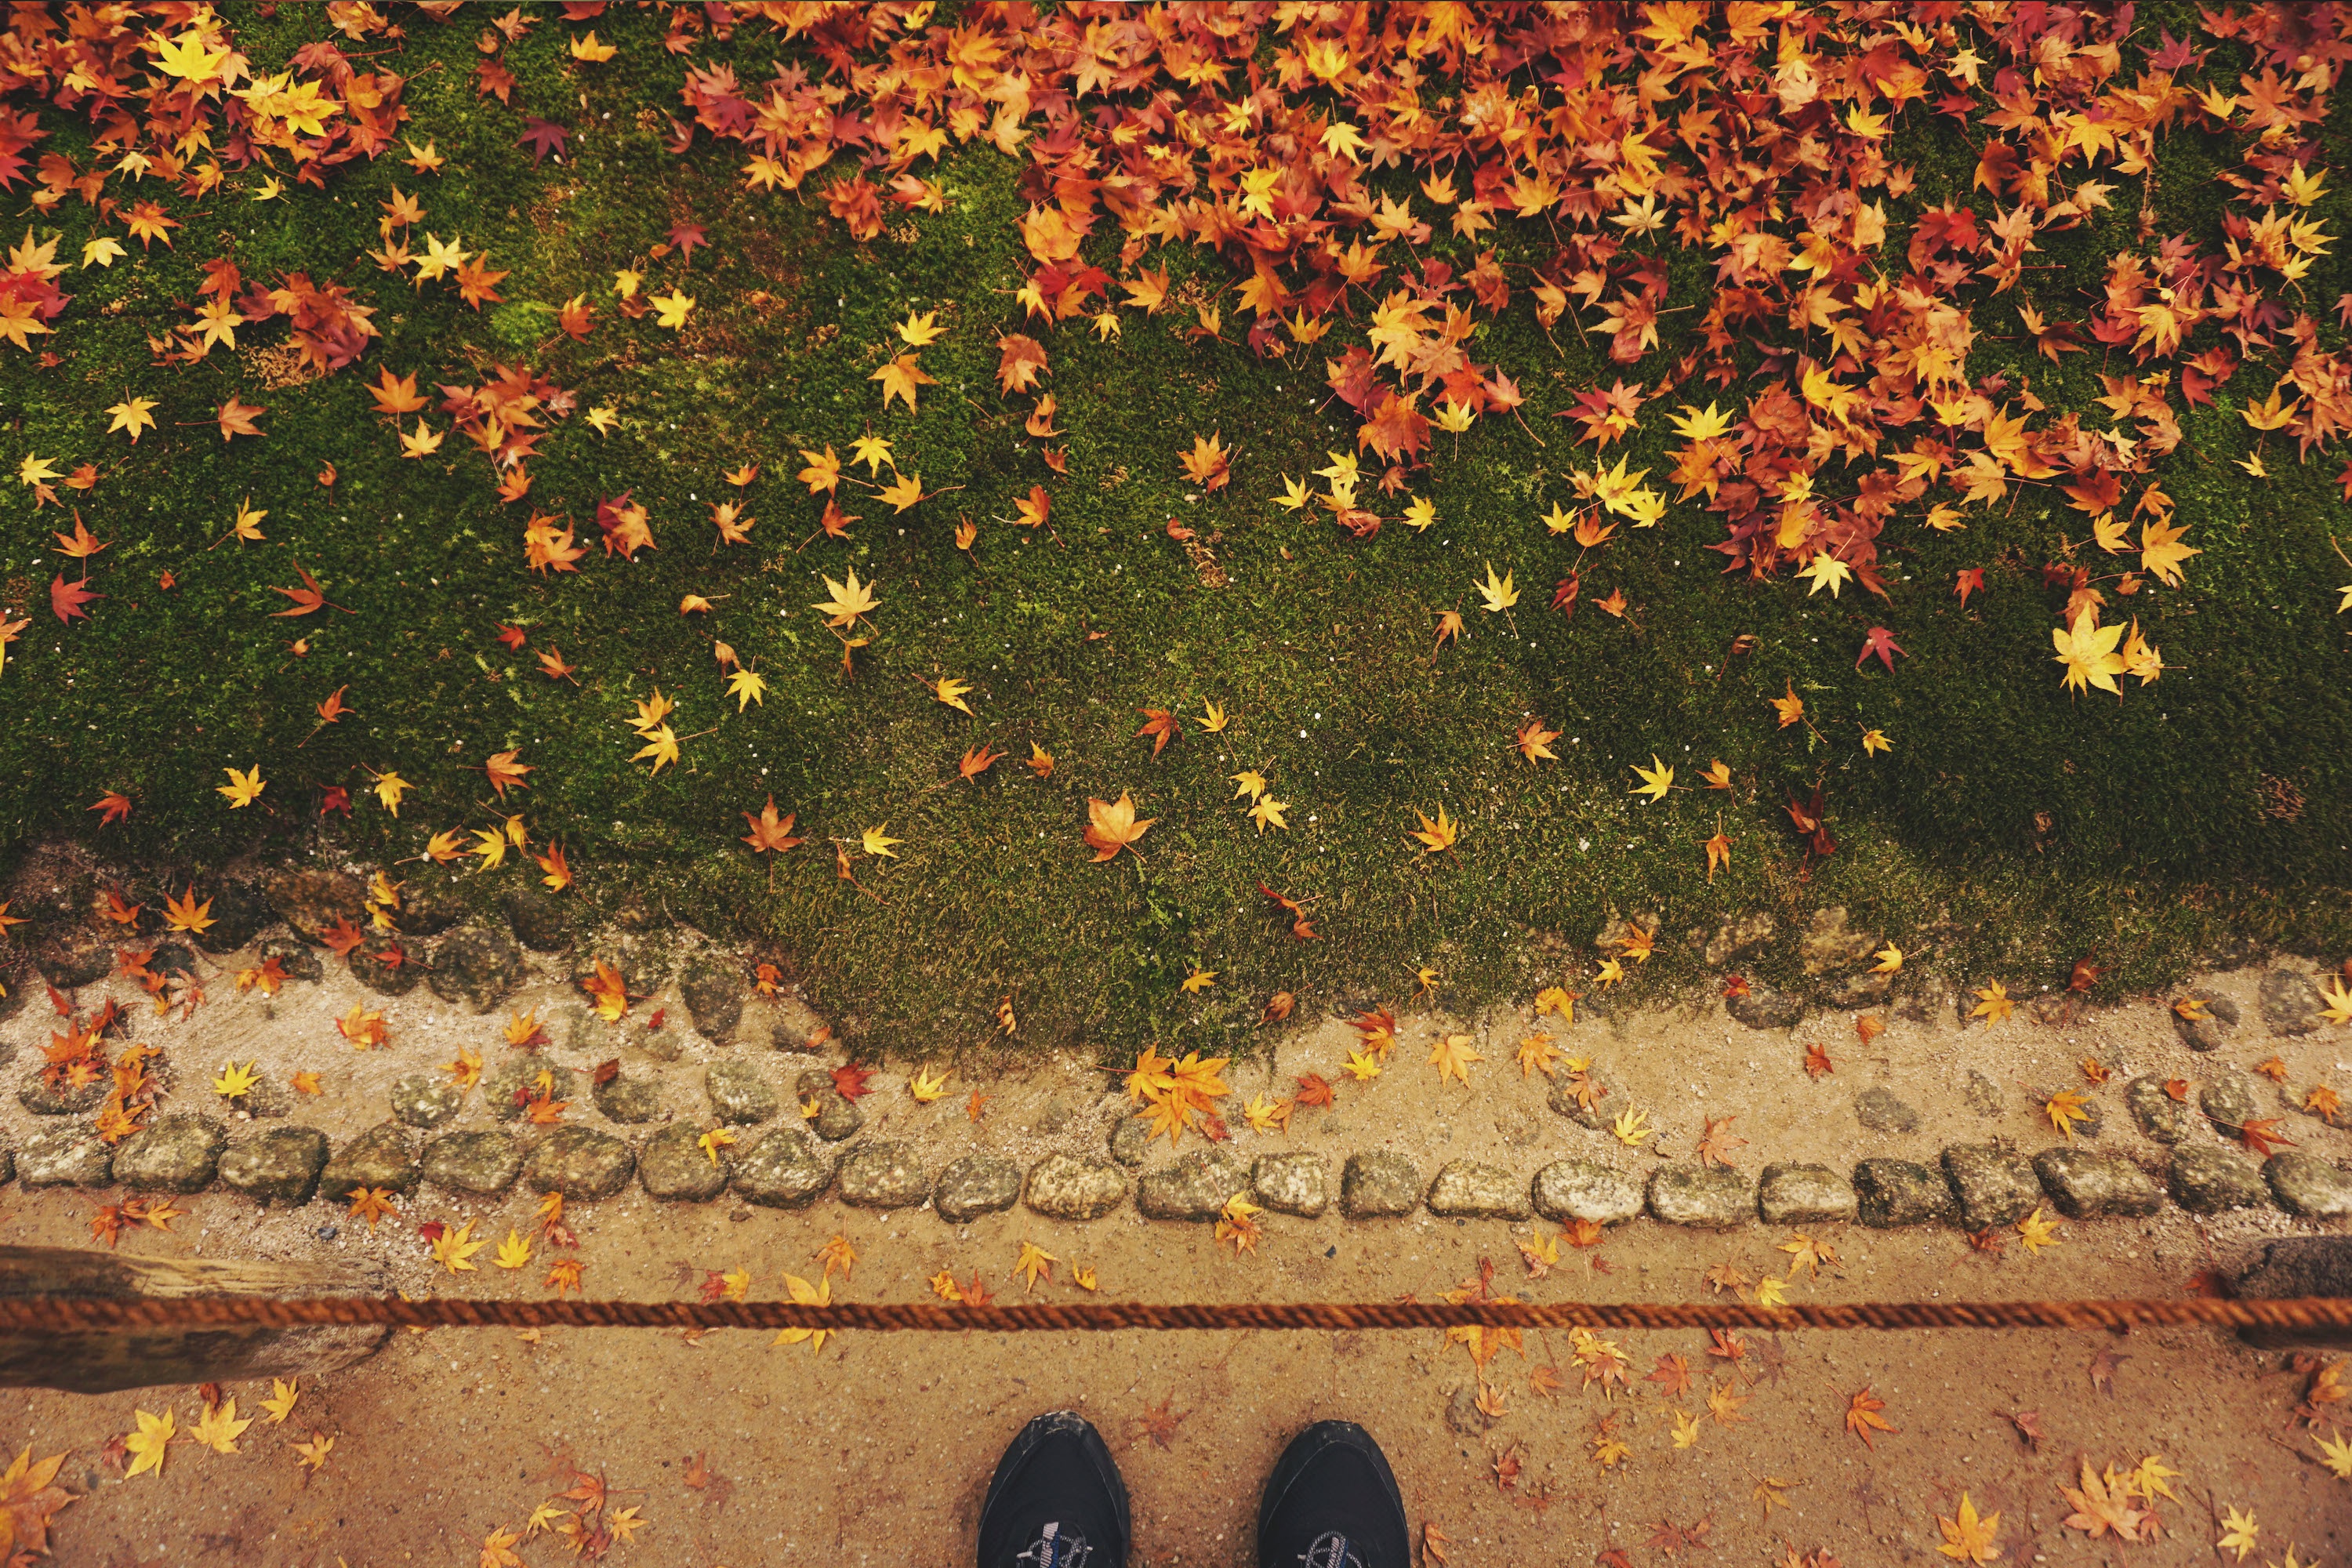
plant, sunlight, texture, leaf, flower, wall, autumn, botany, flora, season, painting